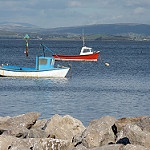
Scene: Outdoor